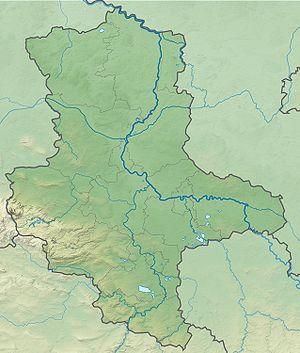
L'abbaye de Hagenrode est une ancienne abbaye bénédictine à Alexisbad, dans le Land de Saxe-Anhalt et le diocèse de Magdebourg.
Thankmarsfelde était un village près de Mägdesprung, quartier de Harzgerode, dans le Harz, aujourd'hui dans le Land de Saxe-Anhalt. Il existe du Xᵉ siècle au XVᵉ siècle. De 970 à 975, il accueille une abbaye bénédictine.
L'abbaye de Hillersleben est une ancienne abbaye bénédictine à Hillersleben, dans le Land de Saxe-Anhalt et le diocèse de Magdebourg.
Le Brocken est le point culminant du Harz, en Allemagne du Nord. Il s'élève au sud de Schierke en Saxe-Anhalt et atteint une altitude de 1 141 m. La montagne fait partie du parc national du Harz.